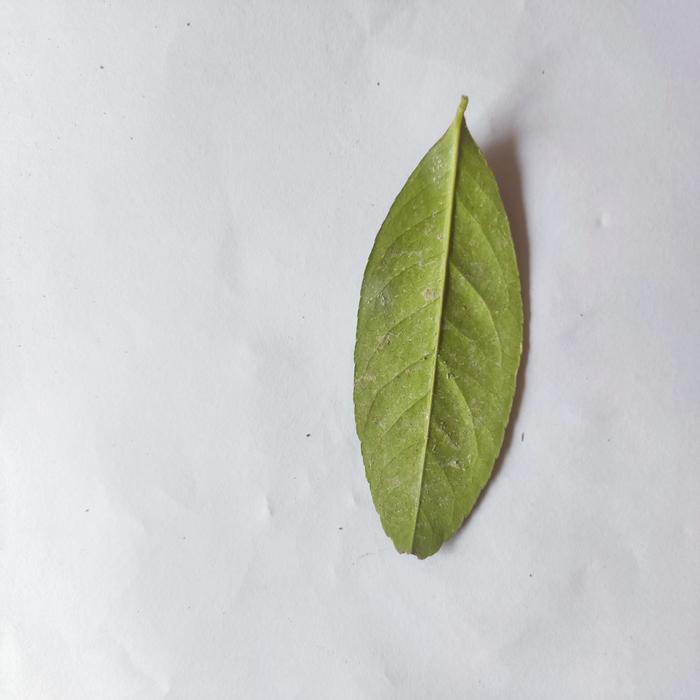
Crop: Lemon
Leaf condition: Sooty_Mold